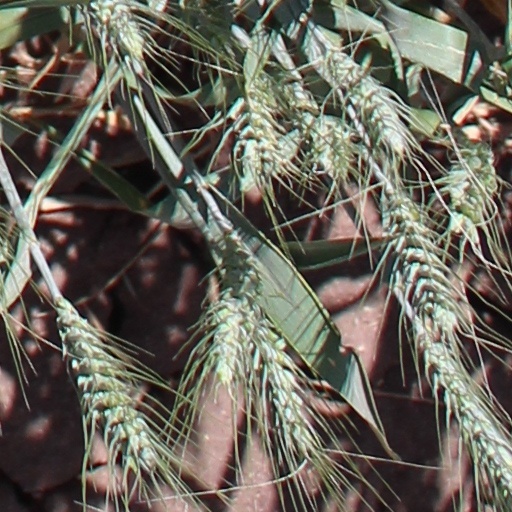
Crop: wheat